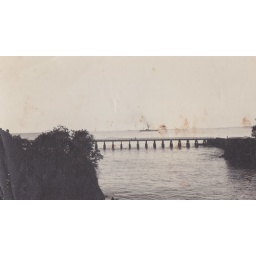
Railway bridge over mouth of wailuku river